Mares of Diomedes

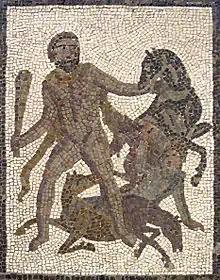
Heracles before capturing the Mares of Diomedes. Roman mosaic, 3rd century AD

The Mares of Diomedes, also called the Mares of Thrace, were a herd of man-eating horses in Greek mythology. Magnificent, wild, and uncontrollable, they belonged to Diomedes of Thrace (not to be confused with Diomedes, son of Tydeus), king of Thrace, son of Ares and Cyrene who lived on the shores of the Black Sea. Bucephalus, Alexander the Great's horse, was said to be descended from these mares.